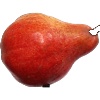
Label: red_pear